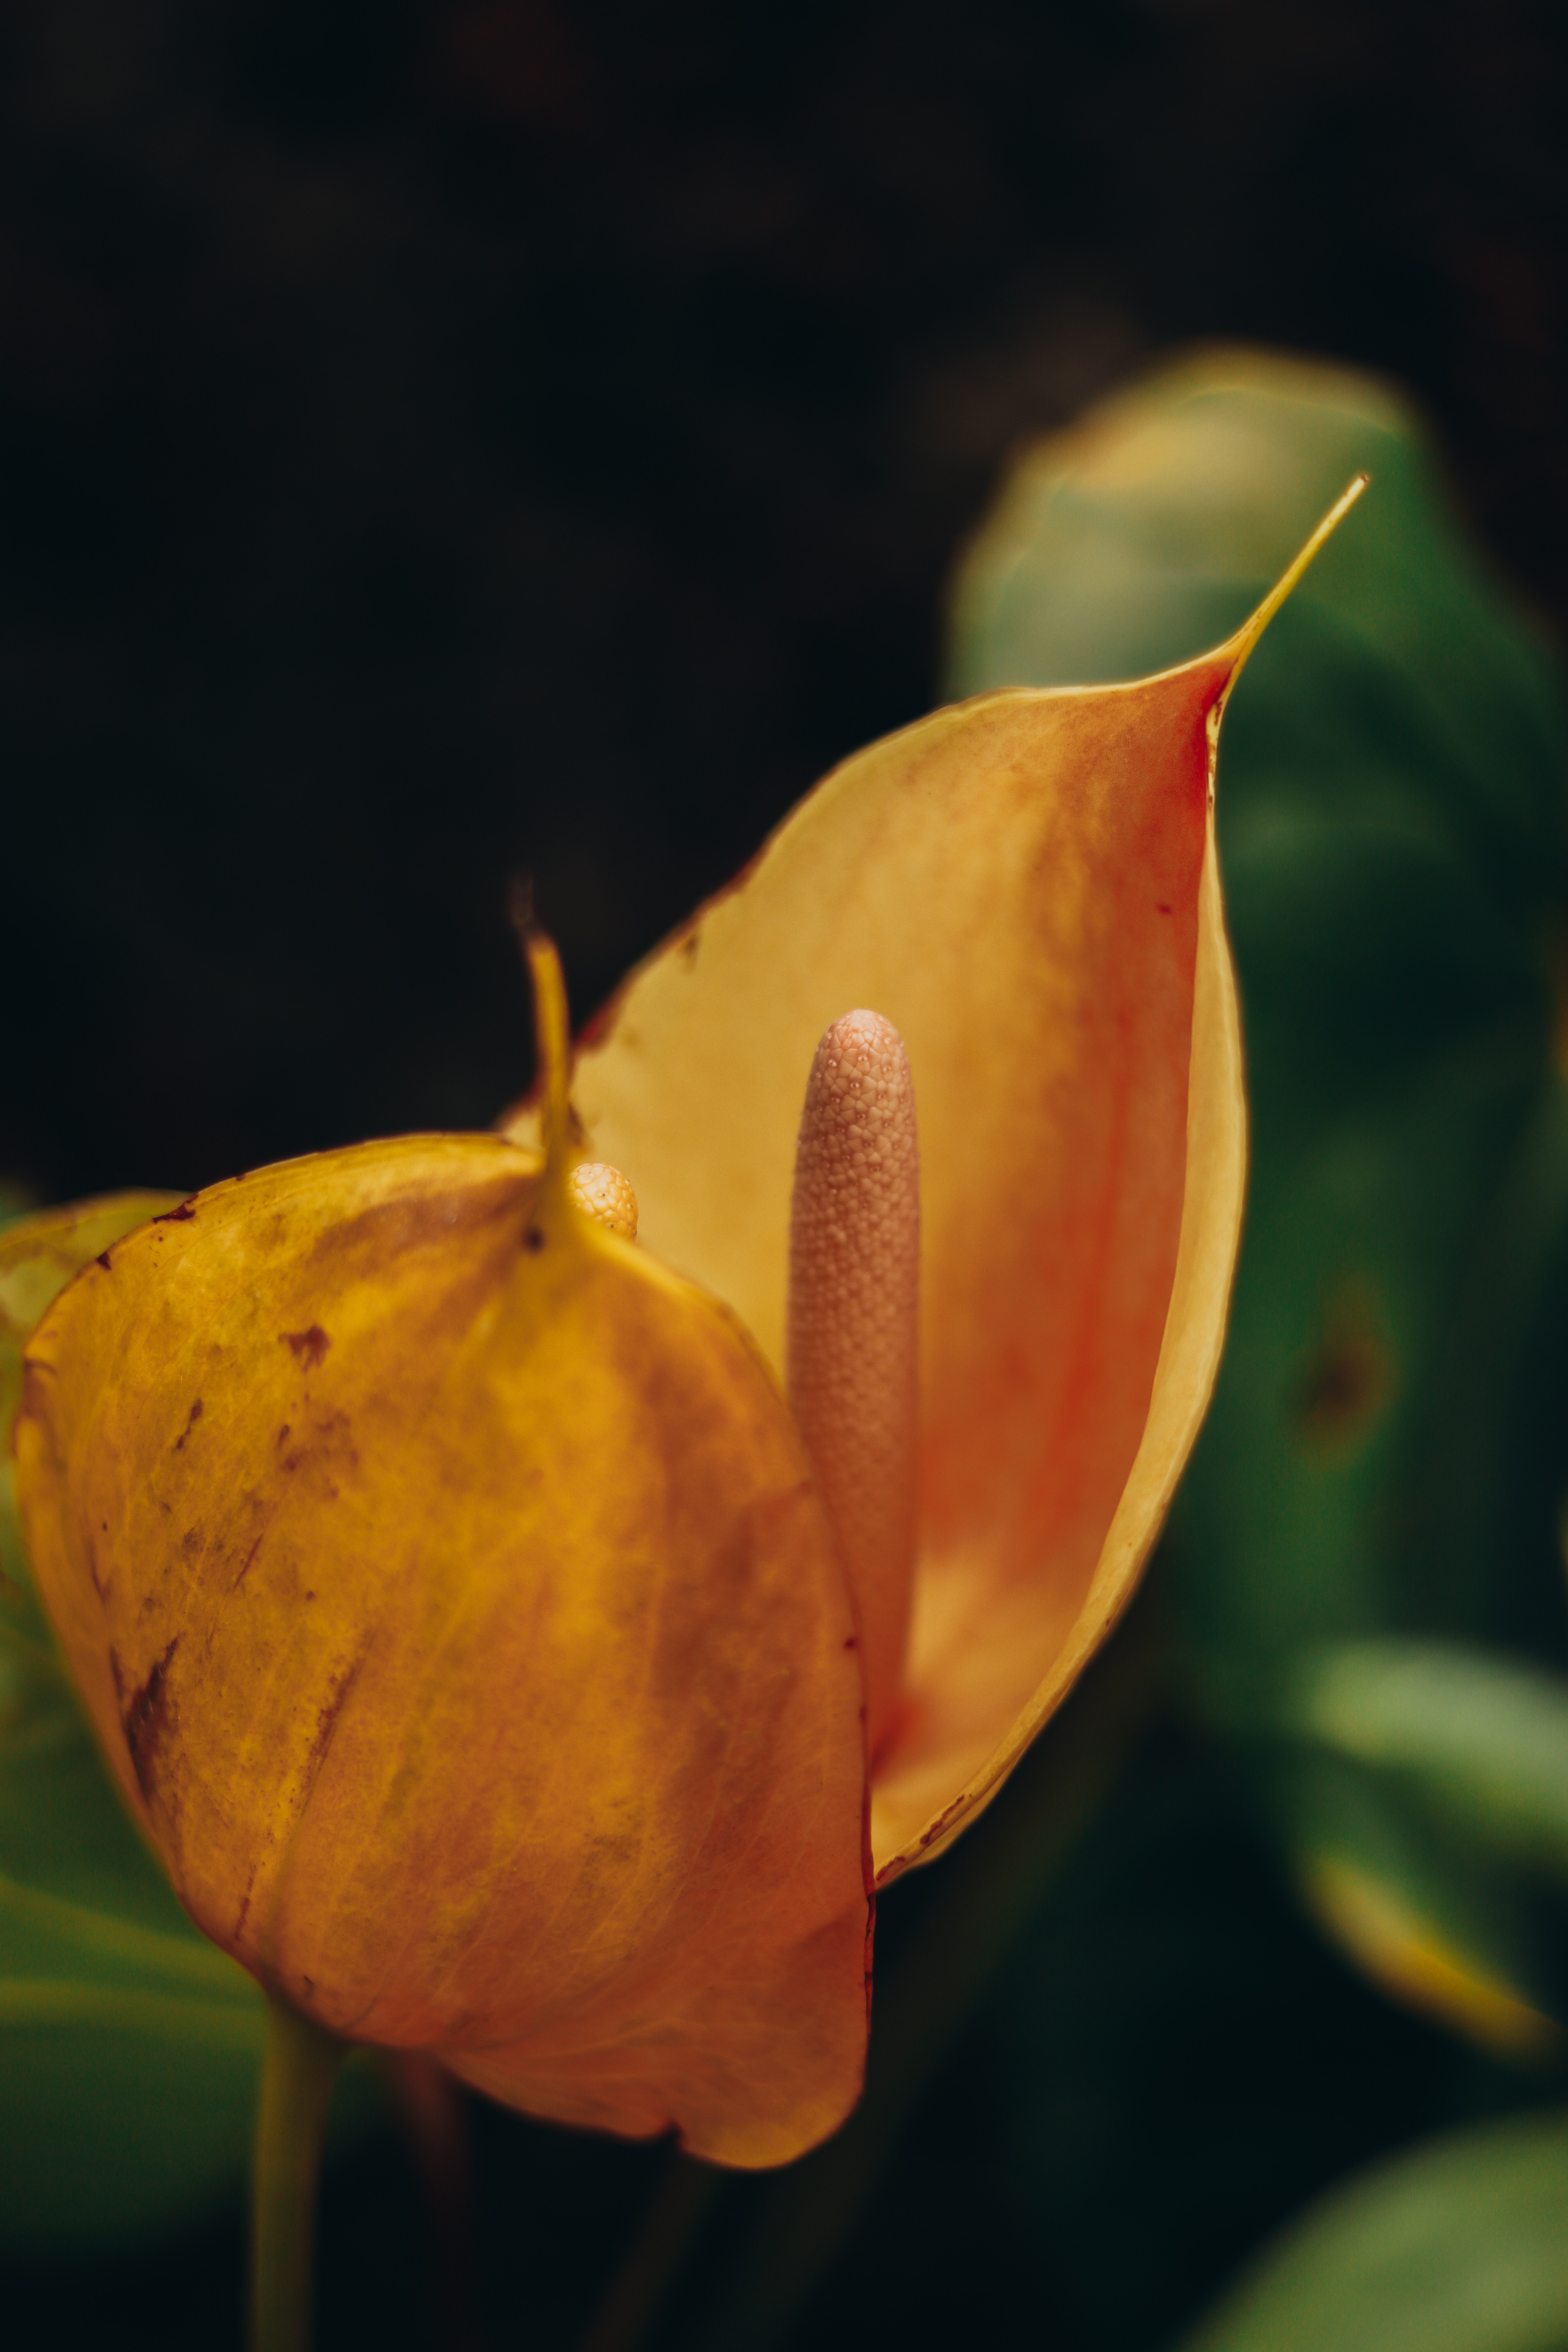
natural, flower, plant, petal, terrestrial plant, insect, Pedicel, flowering plant, pollinator, macro photography, rose, wildflower, tree, bud, plant stem, still life photography, rose family, herbaceous plant, lily family, rose order, arthropod